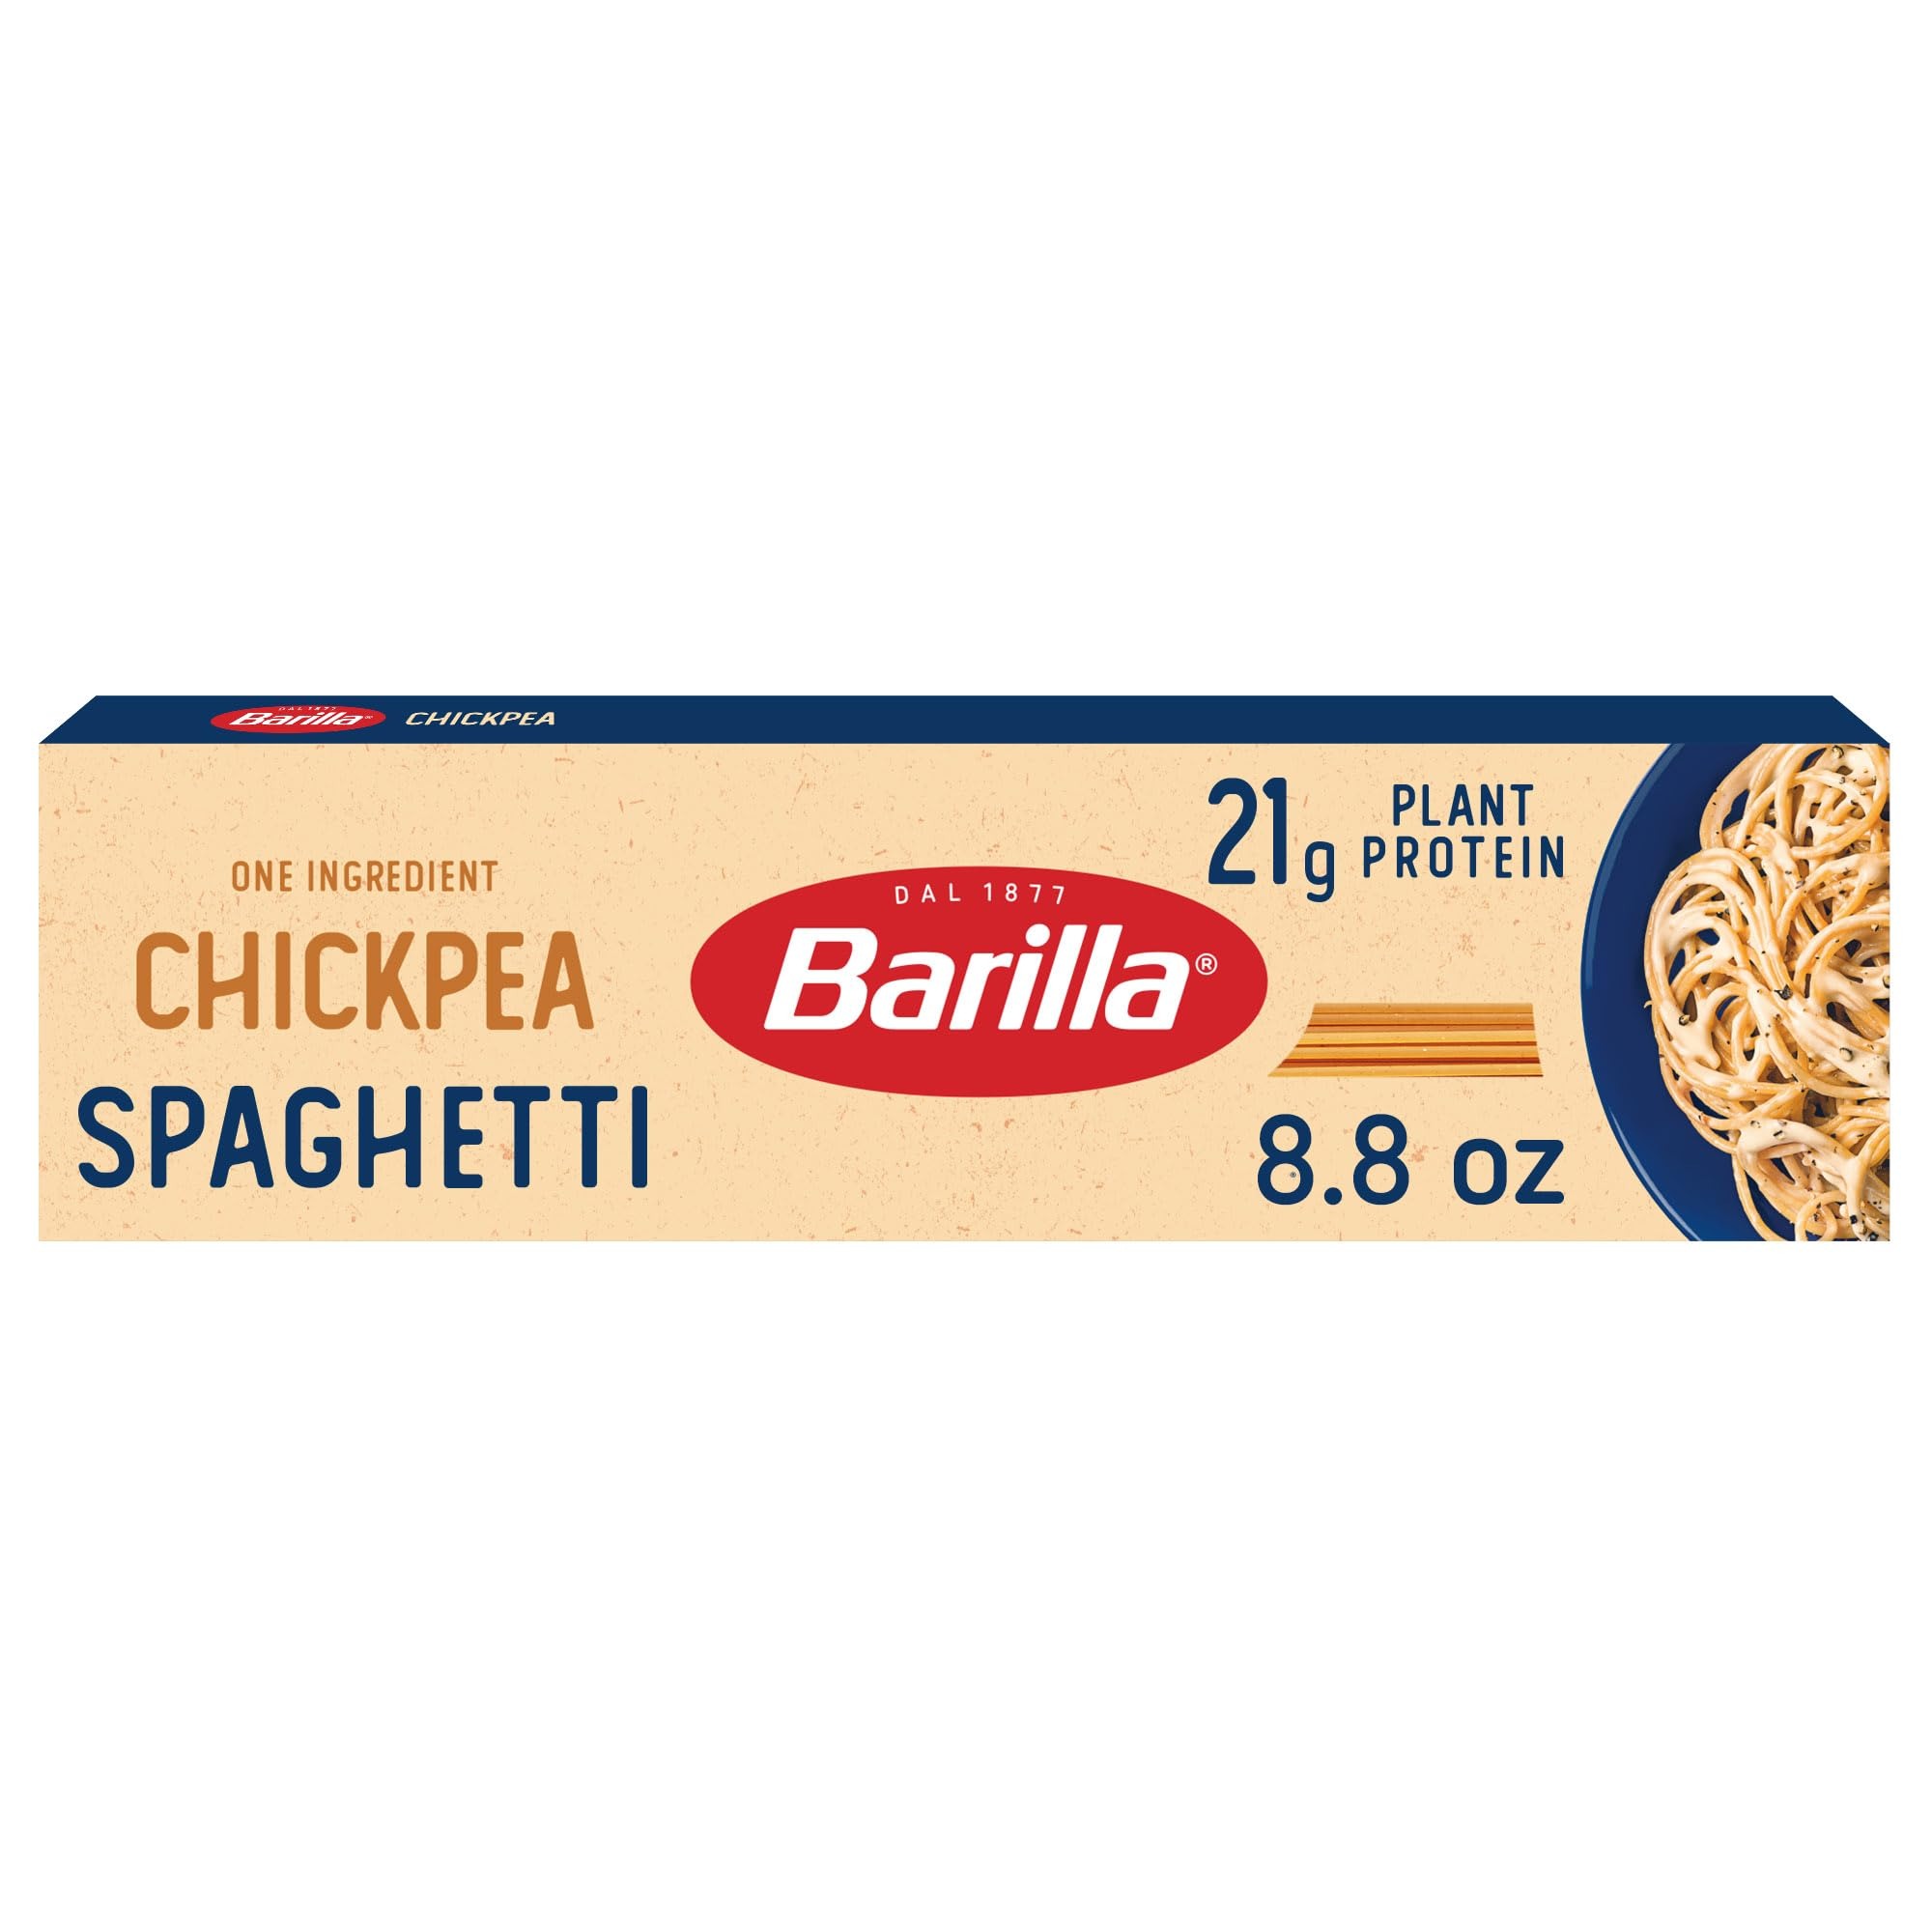
Item Name: Barilla Chickpea Spaghetti Pasta, 8.8 oz - Vegan, Gluten Free, Non GMO & Kosher - Made with Plant Based Protein
Bullet Point 1: Barilla Chickpea Pasta is made with just one simple ingredient, chickpea flour, and is a great source of plant based protein and dietary fiber—no gums or other additives
Bullet Point 2: Contains one 8.8-ounce box of Barilla Chickpea Spaghetti
Bullet Point 3: Contains 21g protein and 15g fiber per 3.5-ounce serving, all with delicious chickpea flavor that pairs well with tomato-based pasta sauce, pesto sauce or other pasta sauces
Bullet Point 4: Barilla Chickpea Pasta is a vegan pasta that is Kosher certified, naturally gluten free and non-GMO Project Verified
Bullet Point 5: Boil 4-6 quarts of salted water, add pasta and boil for 8 minutes (add 1-2 extra minutes for more tender pasta), drain and top with your favorite Barilla pasta sauce
Value: 8.8
Unit: Ounce

Price: 2.52